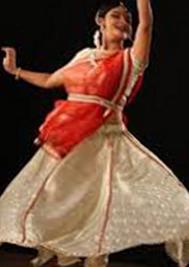
Dance form: kathak